Tu Holloway

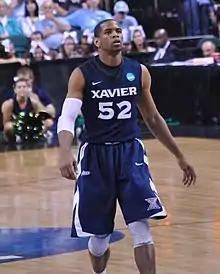
Holloway playing for Xavier

Terrell "Tu" Holloway (born August 21, 1989) is an American professional basketball player for the Cocodrilos de Caracas of the Superliga Profesional de Baloncesto (SPB). As a junior at Xavier, he was selected as the 2011 Atlantic 10 Conference player of the year and was named to several All-America teams in the 2010–11 season.